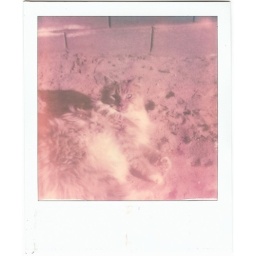
cat in hot pink